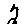
Label: 2